John Gordon (militia captain)

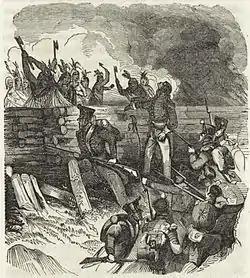
Tennessee Militia attack the log ramparts of the Creek fortification called Tohopeka in the Battle of Horseshoe Bend

Now referred to as "Captain of the Spies" in the Tennessee state militia, Gordon led militiamen and friendly Indians against "hostiles" armed by the British in the War of 1812. It was during this time that the Muscogee Creek Confederacy dissolved into a civil war, with traditionalist Creek "Red Sticks" calling for the Creek people to stop ceding land to the United States and adopting western styles of society and agriculture. The Creek Nation called on Tennessee to help put down the so-called "Red Stick rebellion", named for the painted red war clubs brandished by the Creek priests. It was in the militia that Gordon made the acquaintance of Andrew Jackson, who led the campaign. When starving Tennesseans threatened to mutiny against "Old Hickory", Gordon was the first to answer Jackson's plea "If only two men remain with me, I will never abandon this fort," to which Captain Gordon replied, "You have one, general; let's look to see if we can't find another."